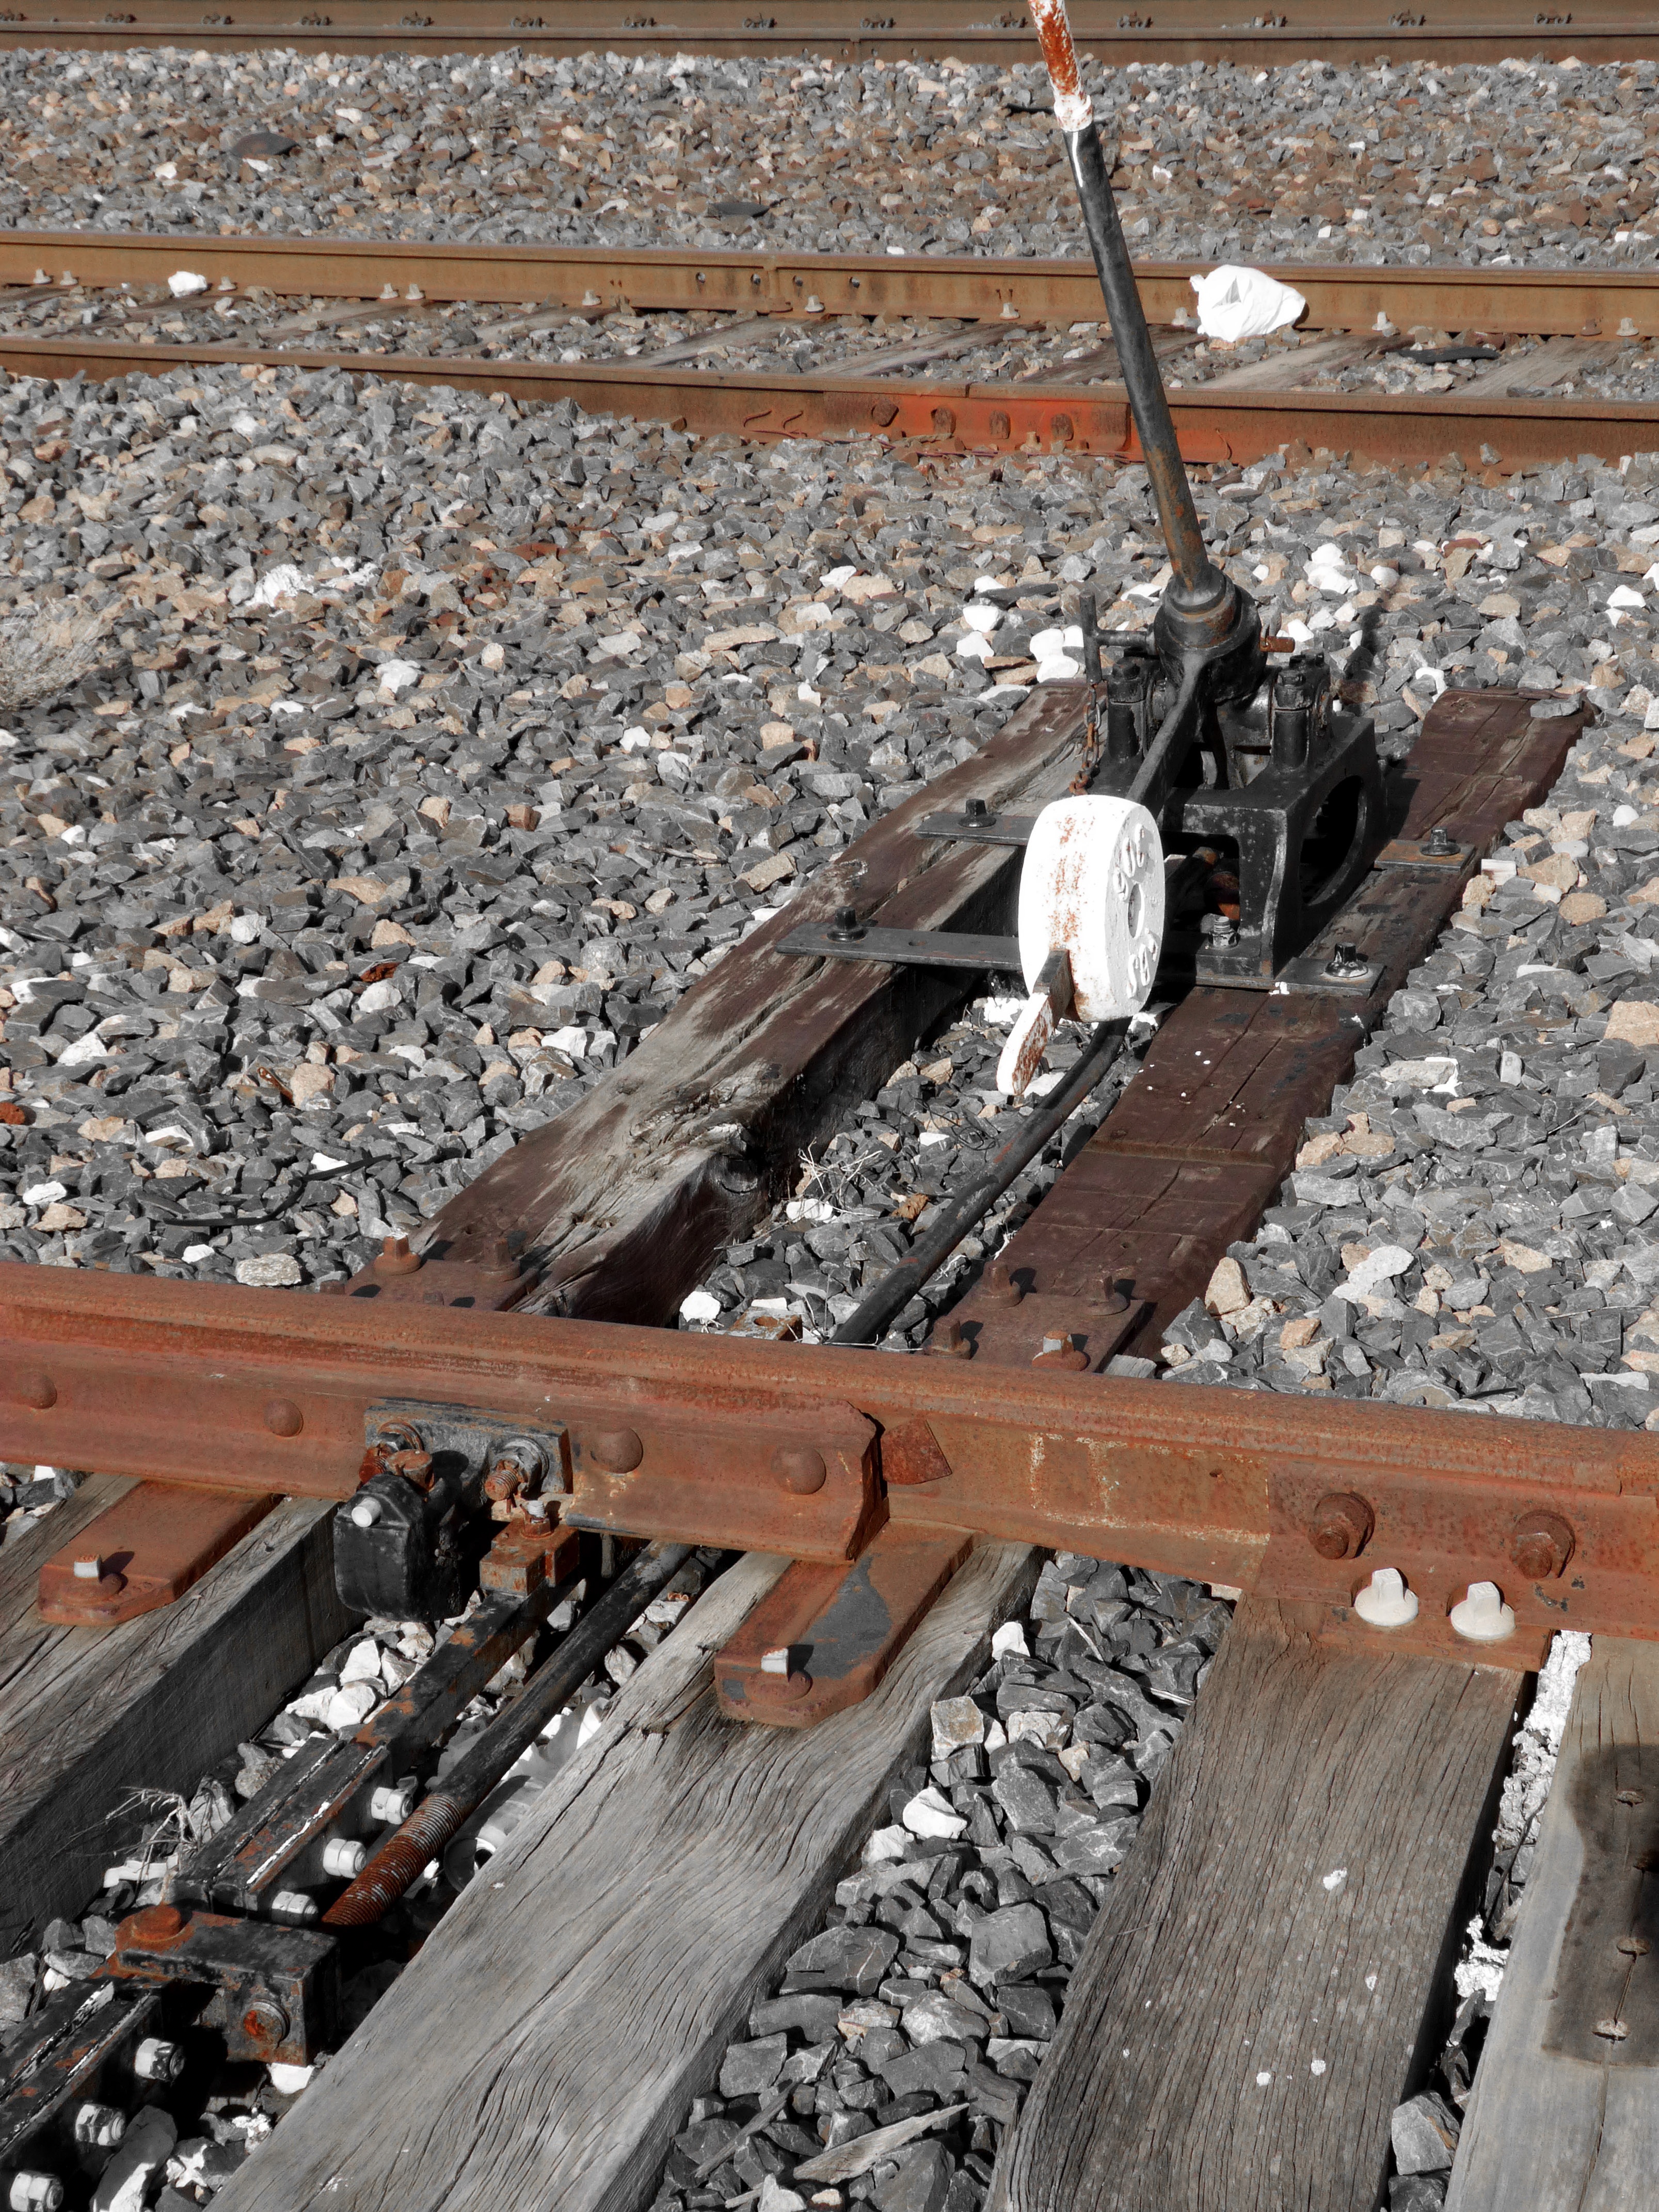
track, railway, train, transport, vehicle, via, sleepers, aerial photography, needle exchange